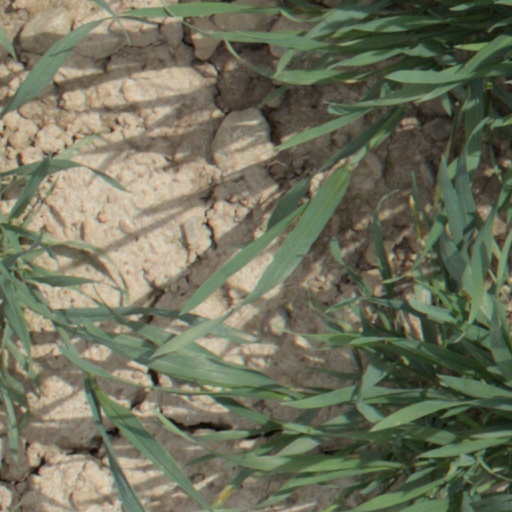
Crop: wheat